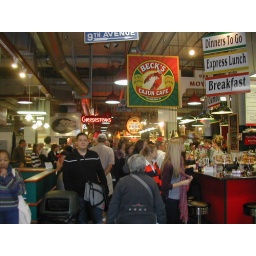
this market is huge! so much variety. it is under one of the largest train terminals ever built.